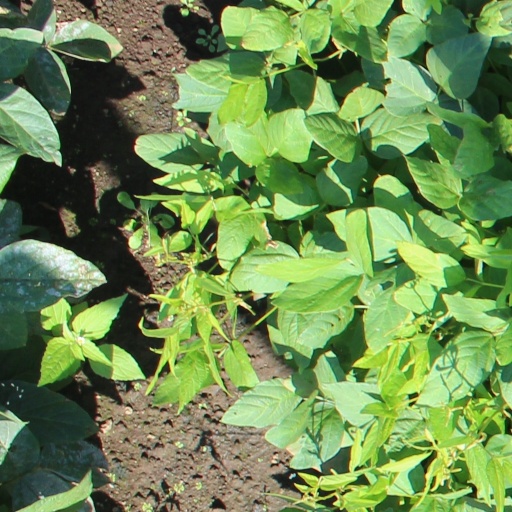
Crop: soybean